Crown jewels

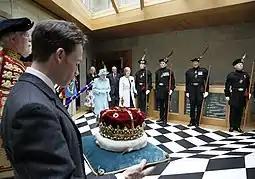
The Crown of Scotland is carried by The Duke of Hamilton as Queen Elizabeth II attends The Scottish Parliament.

The Portuguese Crown Jewels were the pieces of jewelry, regalia, and vestments worn by the monarchs of Portugal during the time of the Portuguese Monarchy. Over the nine centuries of Portuguese history, the Portuguese Crown Jewels have lost and gained many pieces. Most of the current set of the Portuguese Crown Jewels are from the reigns of King João VI and King Luís I.